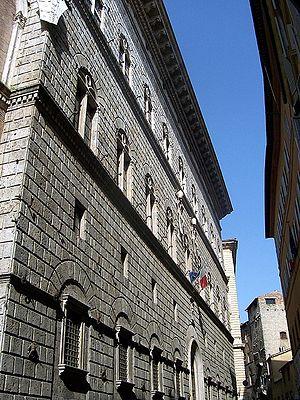
Le Palazzo Piccolomini est un palais citadin de Sienne, situé via Banchi di Sotto, à l'angle de la via Rinaldini. Il est aujourd'hui le siège des Archives d'État de Sienne et donne accès au musée de la Biccherna.